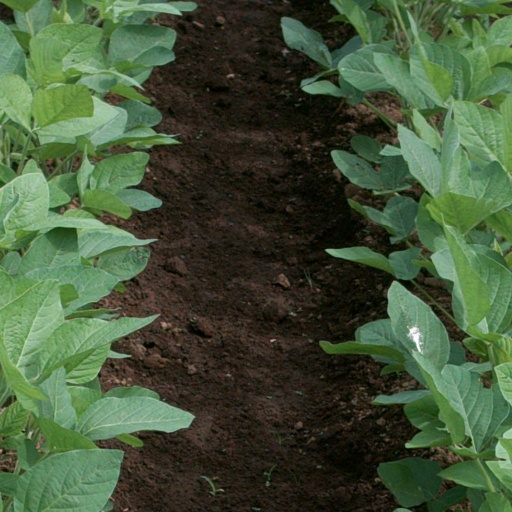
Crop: soybean